Chavarat Charnvirakul

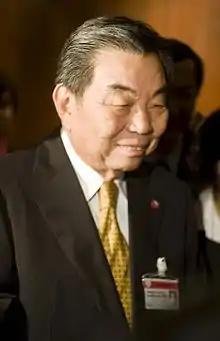
Chavarat in 2009

Chavarat Charnvirakul (born 7 June 1936) is a Thai politician. He had served as an acting prime minister of Thailand as a result of the 2008 Thai political crisis. His family is of Thai Chinese descent with ancestry from Guangdong.